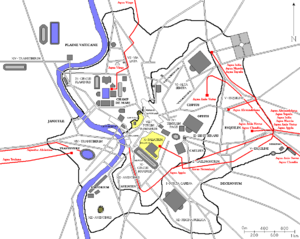
Plan de Rome avec les 11 aqueducs en rouge